Thomas L. Hayes Jr.

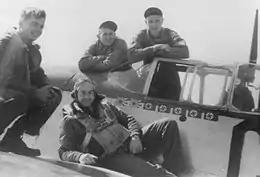
Hayes relaxes on the wing of his P-51 Mustang, while being surrounded by his aircraft's crew chiefs.

He flew missions in the Pacific until he returned to the United States in October 1942. In December 1942, he was assigned as a flight instructor with the 328th Fighter Group in Hamilton Field and in May 1943, he was appointed as commander of the 364th Fighter Squadron of the 357th Fighter Group at airfields in California and Wyoming. In December 1943, the group was deployed to England, where it was stationed at RAF Raydon and received the P-51 Mustangs. The group was assigned to Ninth Air Force as a P-51 tactical air support unit, before it was transferred to 66th Fighter Wing in the Eighth Air Force and moved to RAF Leiston.